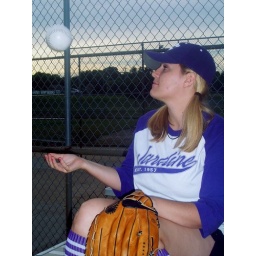
The sky is very blah and grey in this photo. I like the shot and the position of her and the ball though.